George Johnstone (Royal Navy officer)

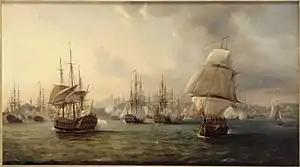
"Combat de la baie de la Praia dans l'île de Santiago au Cap Vert, le 16 avril 1781", by Pierre-Julien Gilbert

Recovering from their initial shock the British soon began to fight back effectively. Captain Ward of HMS "Hero" took men from nearby ships and used them to bring his ship into range of the French, whereupon he boarded "Artésien", killed her captain, Cardaillac, and took twenty-five of her men away as prisoners. After two hours of heavy cannonading the French found themselves in a dangerous position, as "Annibal" lost her mizzen mast, followed shortly afterwards by her main and foremasts. She had by now sustained casualties of two hundred dead or wounded, and with the British preparing to board her, Suffren decided to retreat. He brought "Héros" in to tow "Annibal" to safety and made for the open sea, taking with him as prizes the East Indiamen "Hinchinbroke" and "Fortitude", the fireship "Infernal", and the storeship "Edward". Johnstone immediately ordered a pursuit, but his heavily damaged ships took some time to get out of the harbour, by which time Suffren's fleet had disappeared. The British ships taken by Suffren were all recaptured over the next few days, as they were considered too badly damaged to be of use and were abandoned. Though Johnstone had beaten off the superior French force, the race was now on for the Cape. Johnstone assumed that Suffren would either make for the West Indies or Brazil to refit and resupply, but was mistaken. Suffren simply rigged temporary masts on "Annibal" and made for the Cape. Johnstone stayed at Porto Praya to carry out repairs, thus abandoning any chance of beating Suffren to his destination.